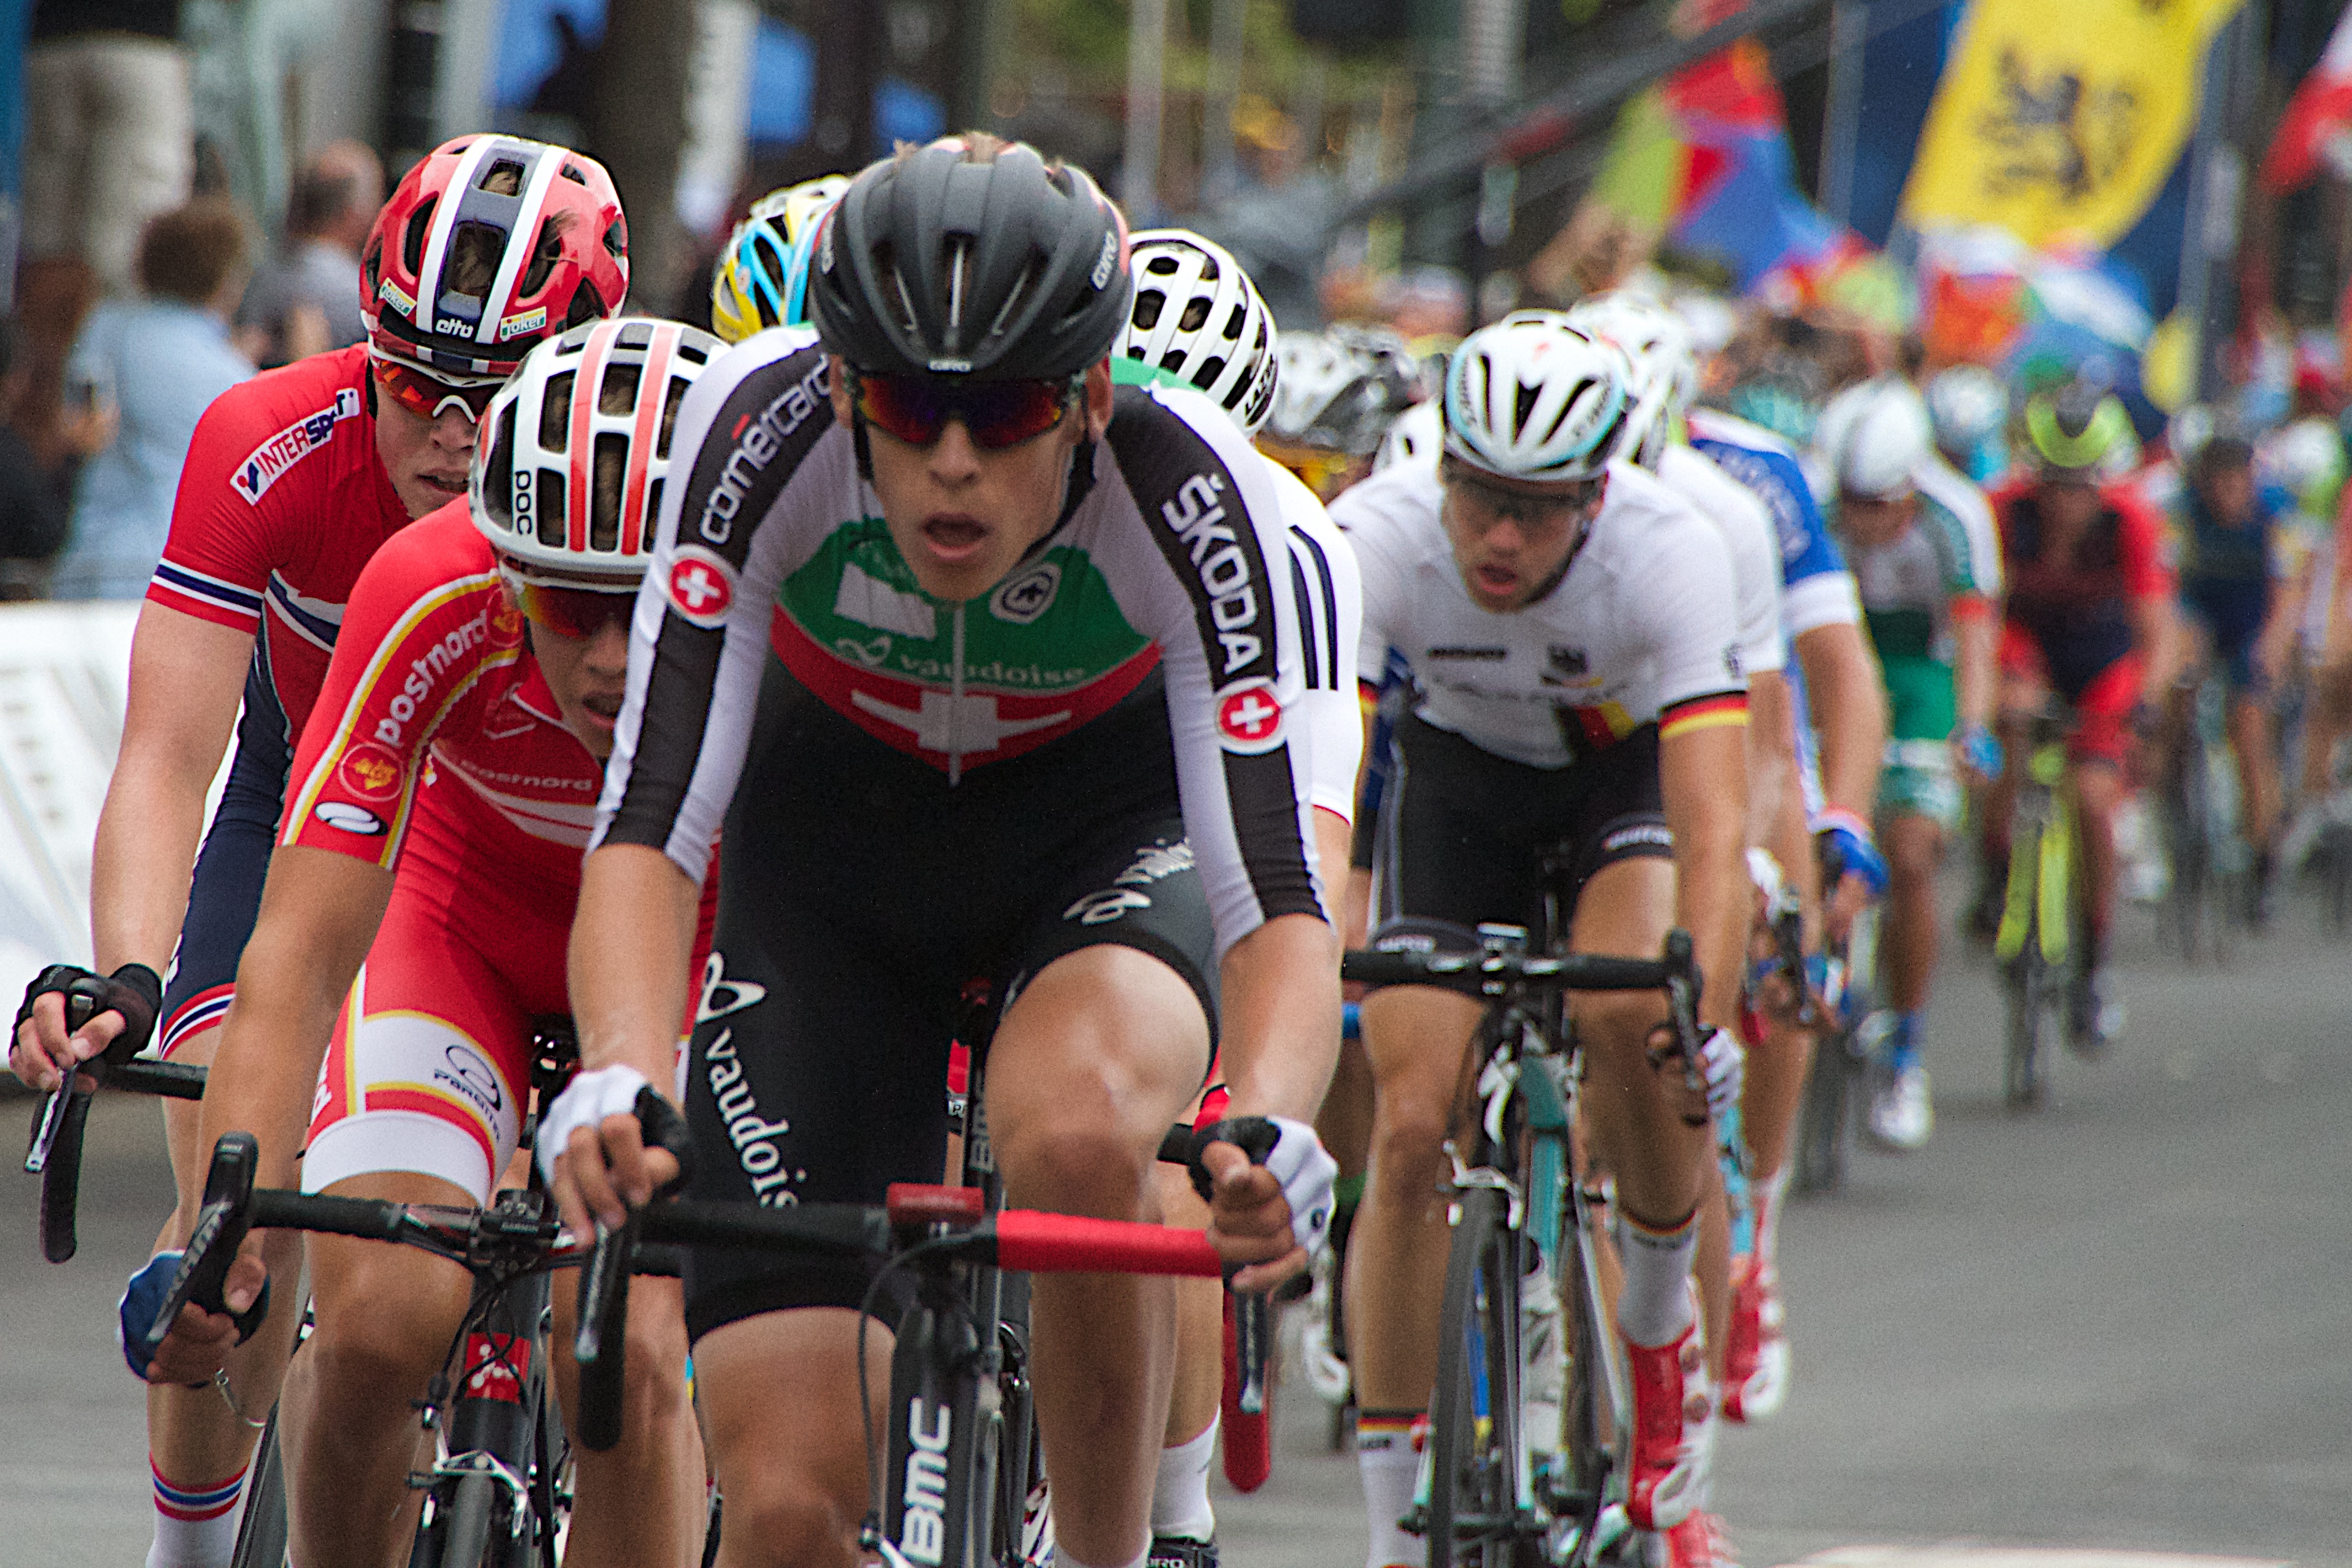
bicycle, recreation, vehicle, sports equipment, cycling, race, sports, racing, vcubrb, road cycling, outdoor recreation, cycle sport, cyclo cross, bicycle racing, road bicycle, endurance sports, racing bicycle, road bicycle racing, duathlon, keirin